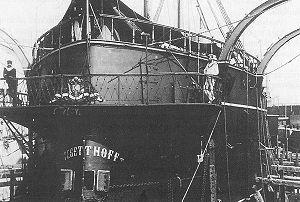
Le SMS Tegetthoff a été le dernier cuirassé à coque en fer construit pour la Marine austro-hongroise.